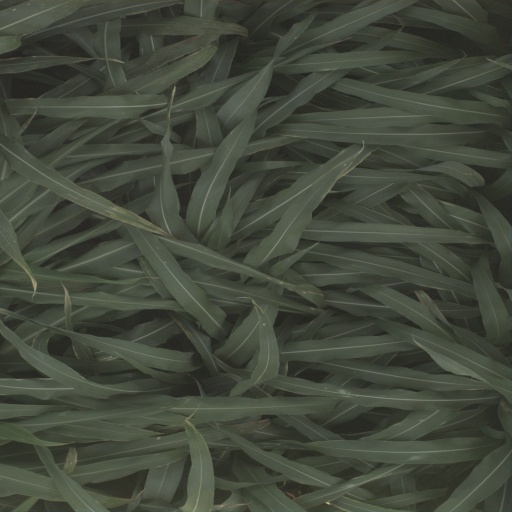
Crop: sorghum